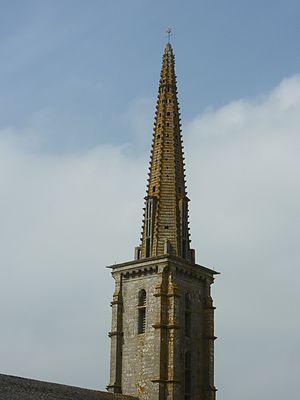
Commana Le clocher de l'église Saint-Derrien
L'enclos paroissial de Commana est un enclos paroissial situé dans la commune de Commana autour de l'église Saint-Derrien. Cet ensemble architectural construit aux XVIᵉ et XVIIᵉ siècles est considéré comme l'un des plus beaux de Bretagne. L'église, la chapelle funéraire, l’enclos lui-même, le calvaire et l'arc de triomphe font l'objet d'un classement au titre des monuments historiques par arrêté du 17 juillet 1915.